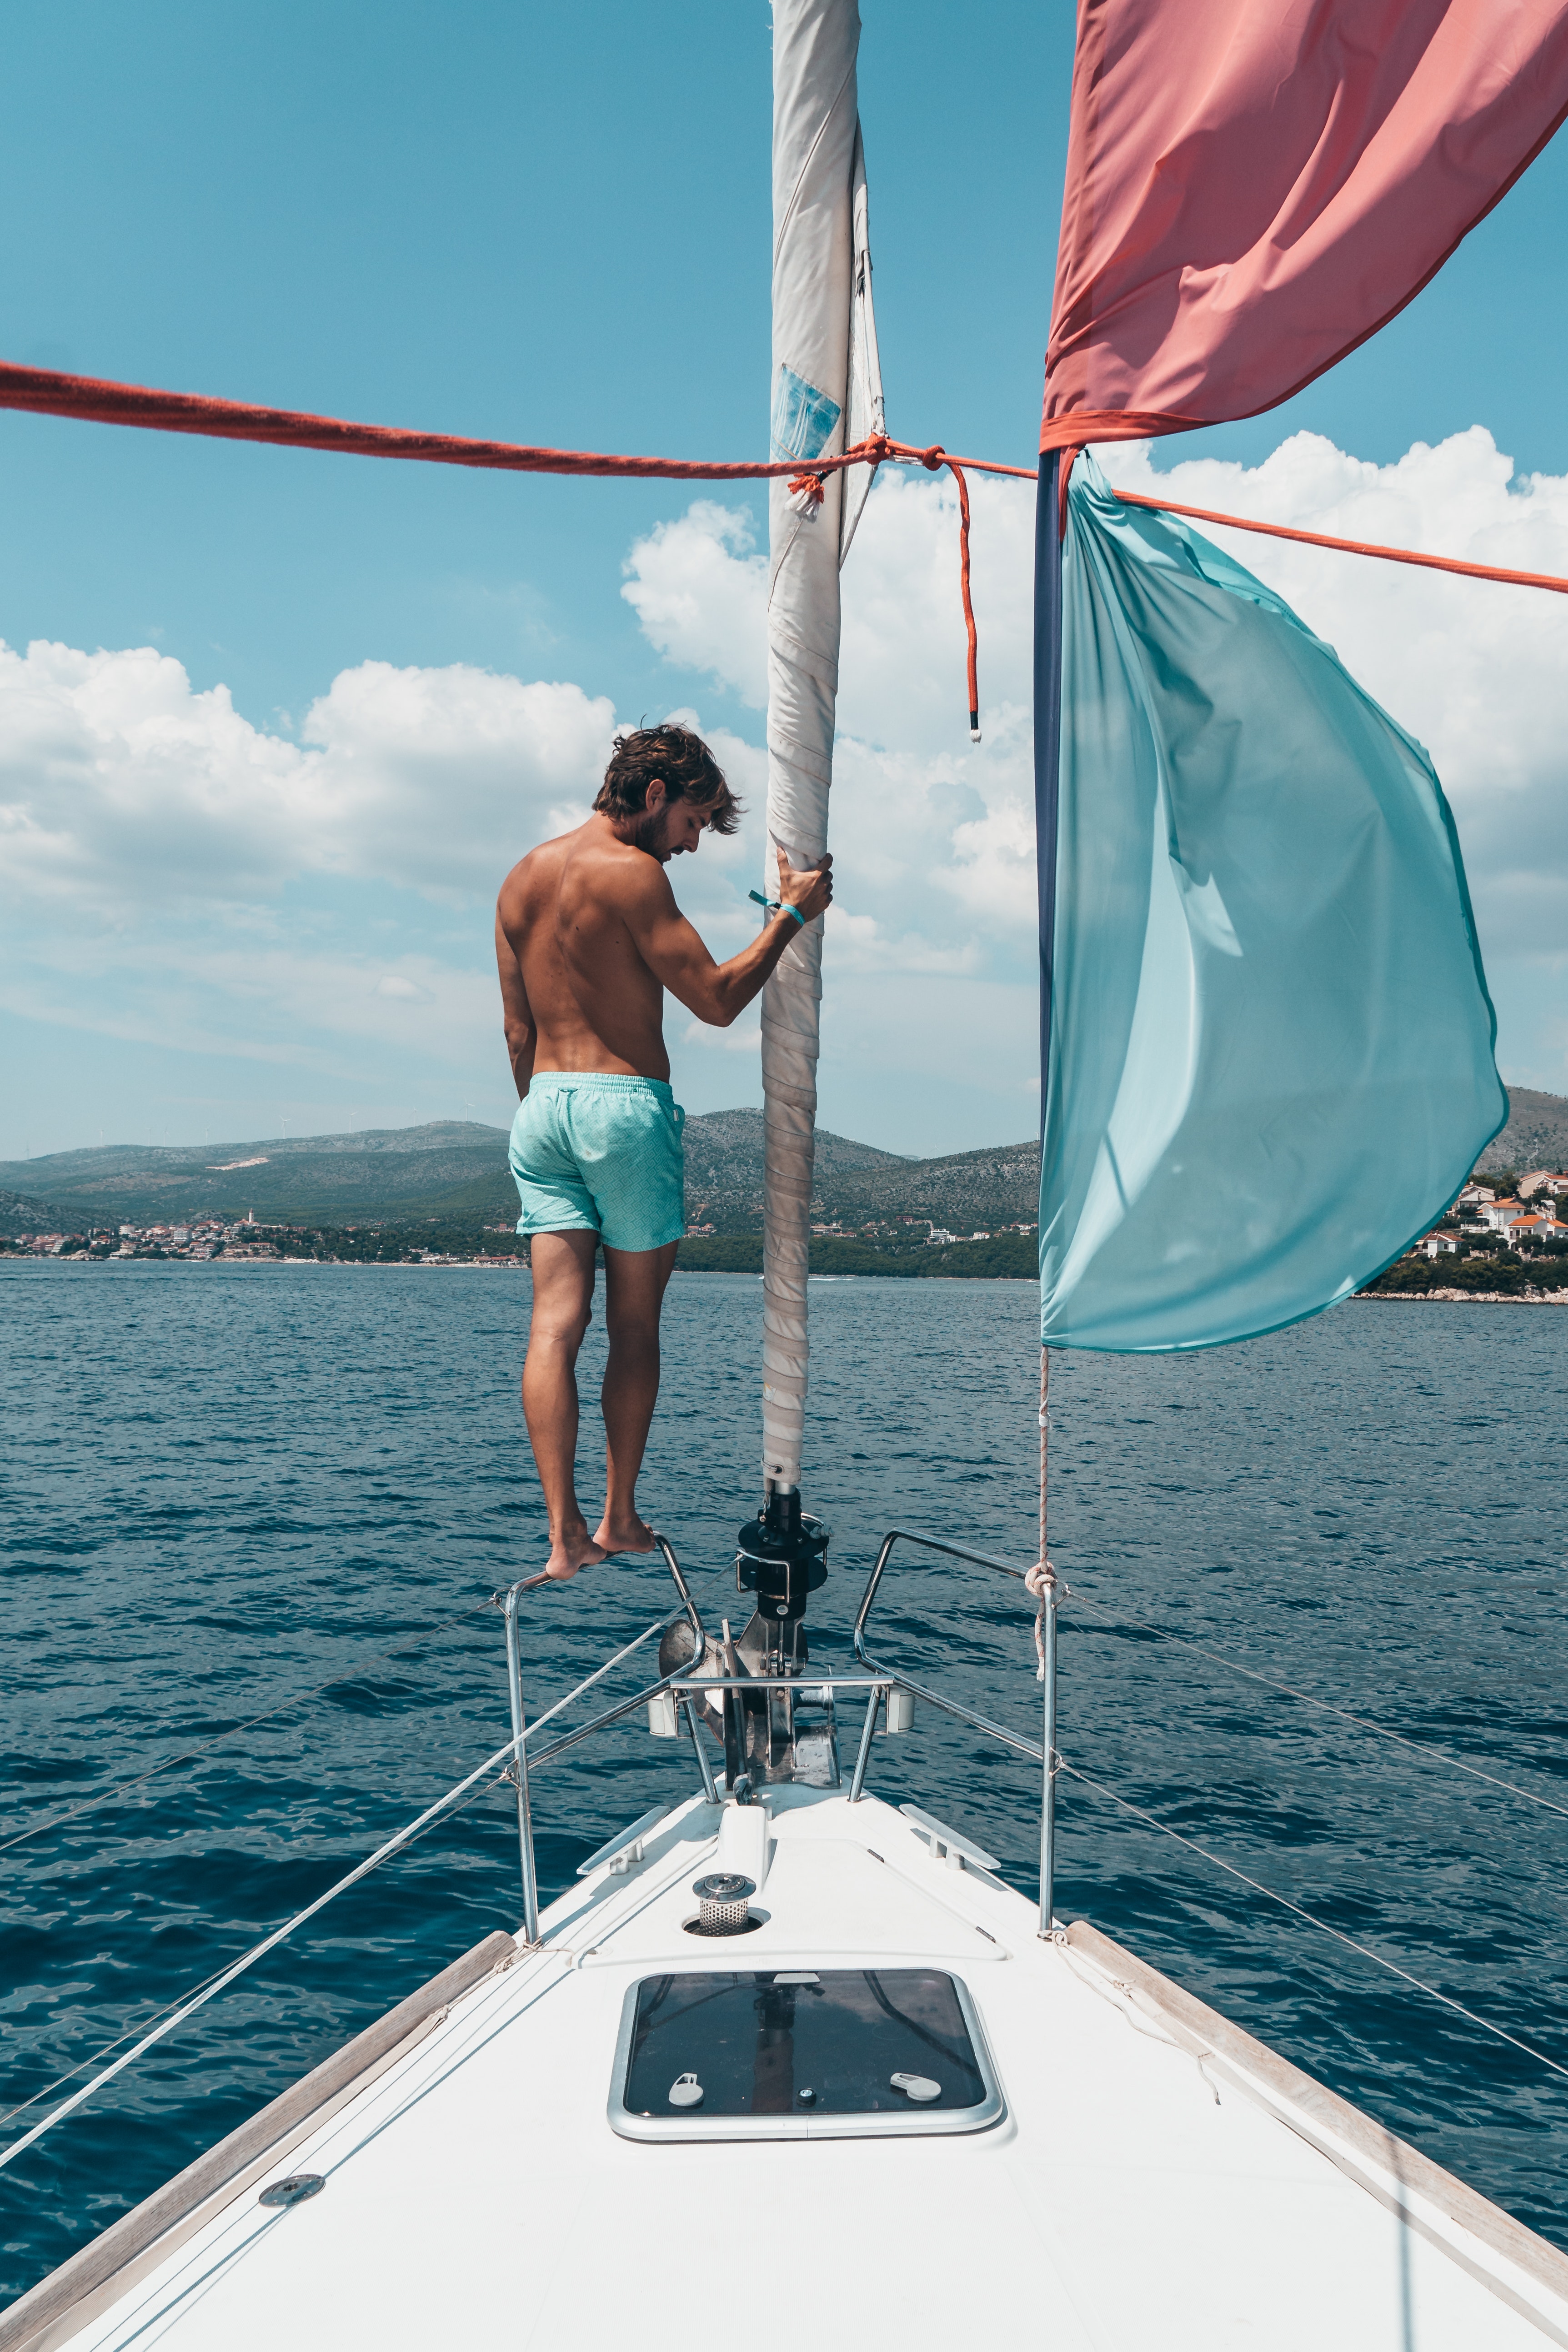
boat, vehicle, vacation, sailboat, sailing, sail, boating, water transportation, sea, watercraft, yacht, recreation, summer, muscle, ocean, deck, leisure, boats and boating equipment and supplies, catamaran, wind, lagoon, luxury yacht